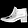
Label: Ankle boot